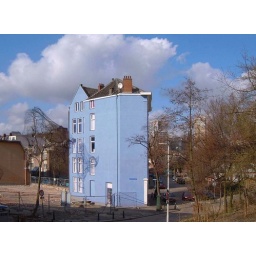
A blue painted house in the centre of Rotterdam, Schiedamse Singel (better in large)